Australia

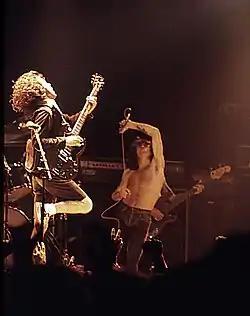
Arising from the Australian pub rock scene, AC/DC ranks among the world's best-selling music acts.

Australia has pursued the cause of international trade liberalisation. It led the formation of the Cairns Group and Asia-Pacific Economic Cooperation, and is a member of the Organisation for Economic Co-operation and Development (OECD) and the World Trade Organization (WTO). Beginning in the 2000s, Australia entered into the Comprehensive and Progressive Agreement for Trans-Pacific Partnership and the Regional Comprehensive Economic Partnership multilateral free trade agreements as well as bilateral free trade agreements with the United States, China, Japan, South Korea, Indonesia, the United Kingdom and New Zealand, with the most recent deal signed in 2023 with the UK.